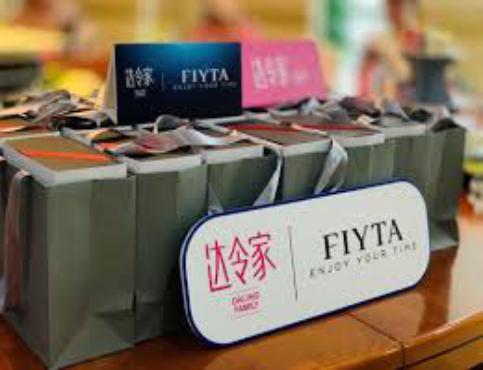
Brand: fiyta
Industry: Electronic